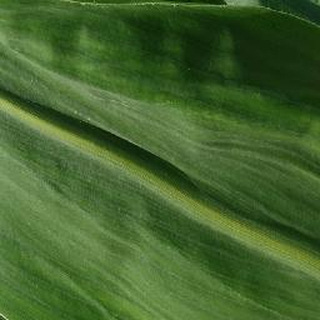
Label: healthy_corn